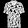
Label: Shirt